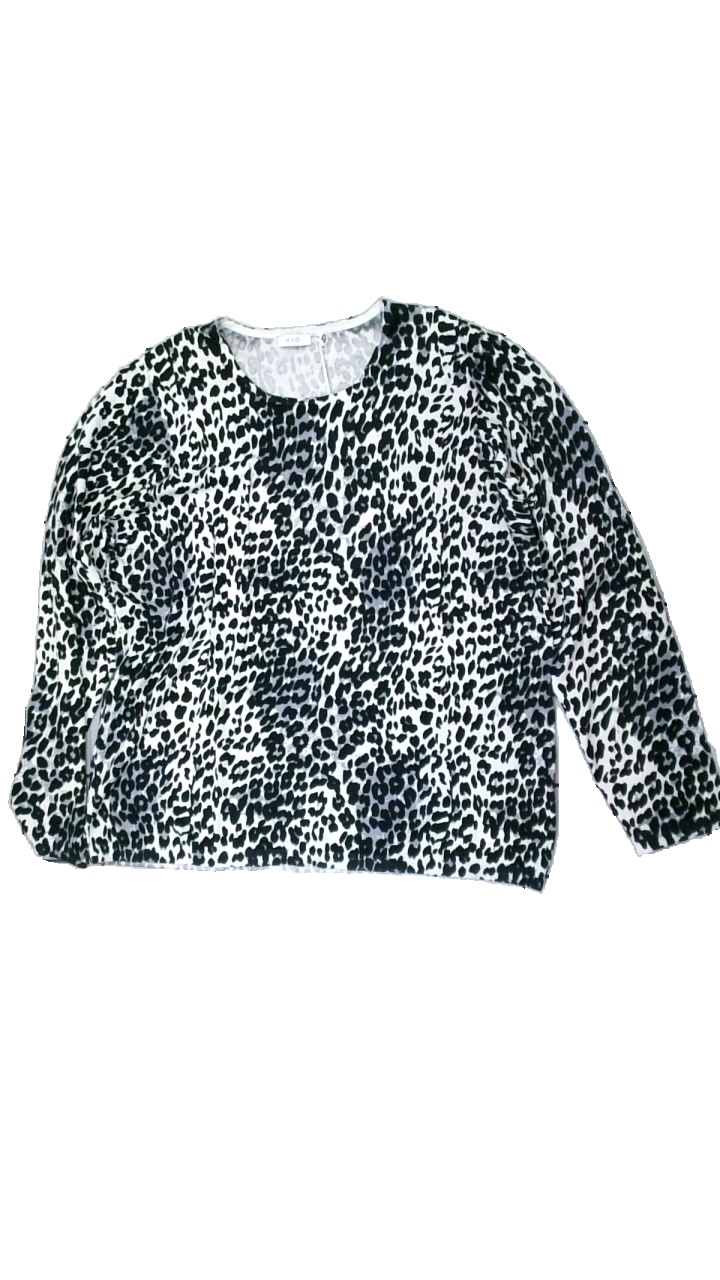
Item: Sweater (Ladies)
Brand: M.x.o
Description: leopardmönstrad långärmad tröja
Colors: Black, White, Grey
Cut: Regular
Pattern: Animal print
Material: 75% viscose 25% nylone
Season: All
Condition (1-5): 5
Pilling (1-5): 5
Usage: Reuse
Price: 50-100